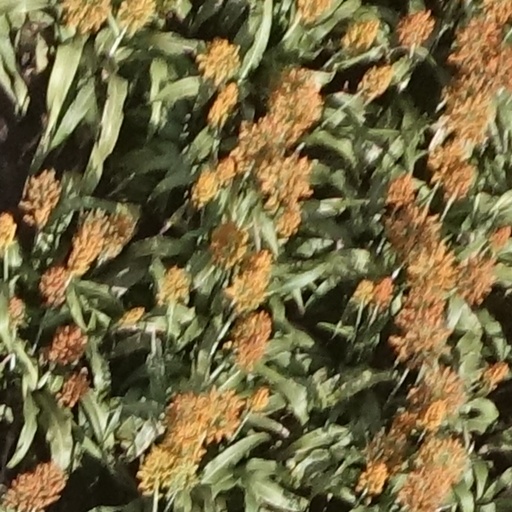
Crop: sorghum